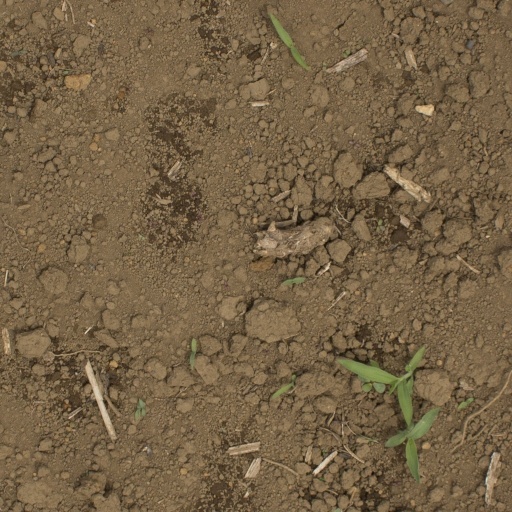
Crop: Jerusalem artichoke